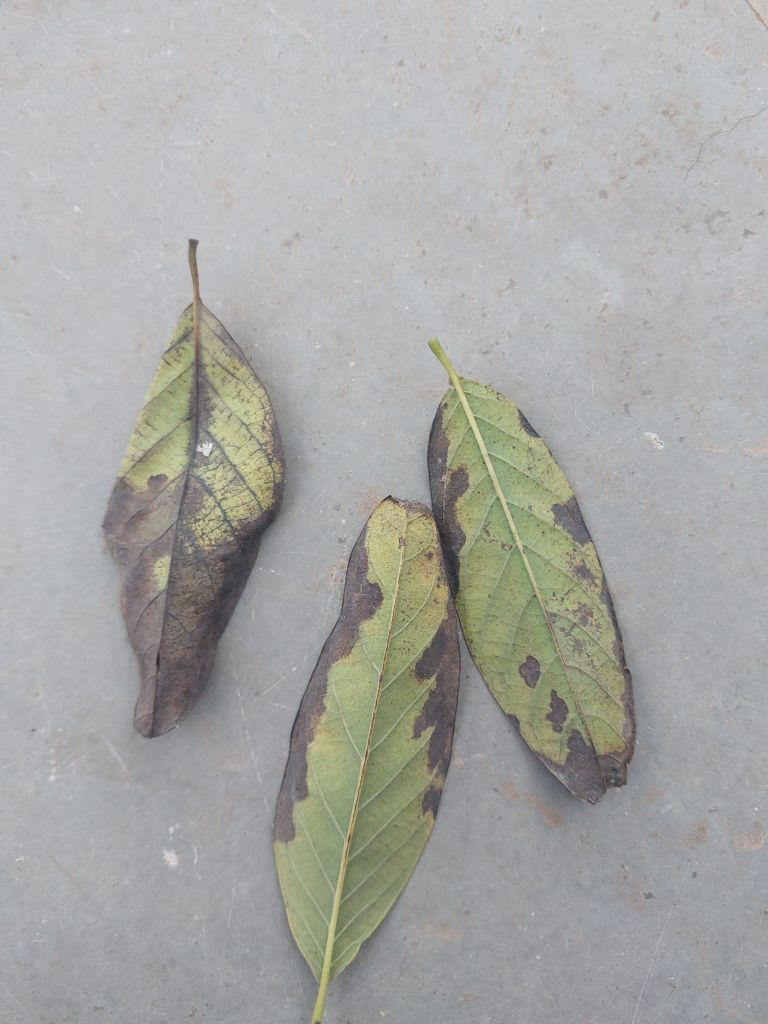
Disease label: Leaf spot on Leaves